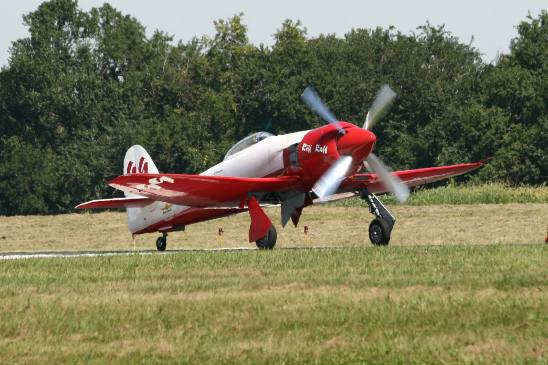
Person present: No